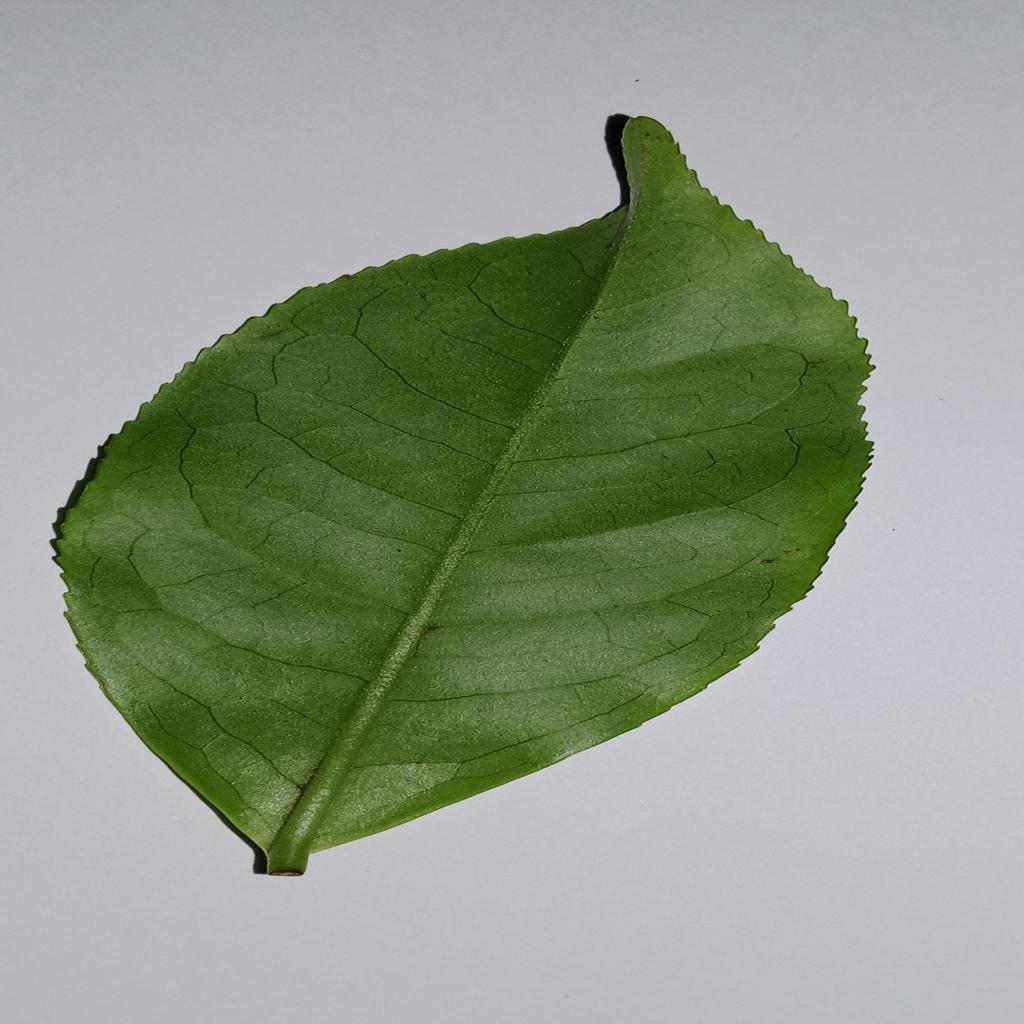
Label: Healthy